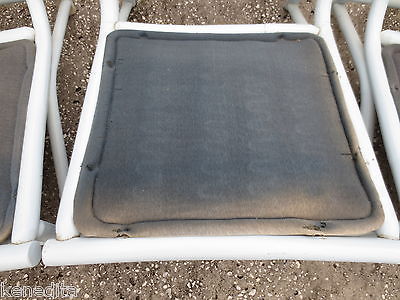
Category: sofa